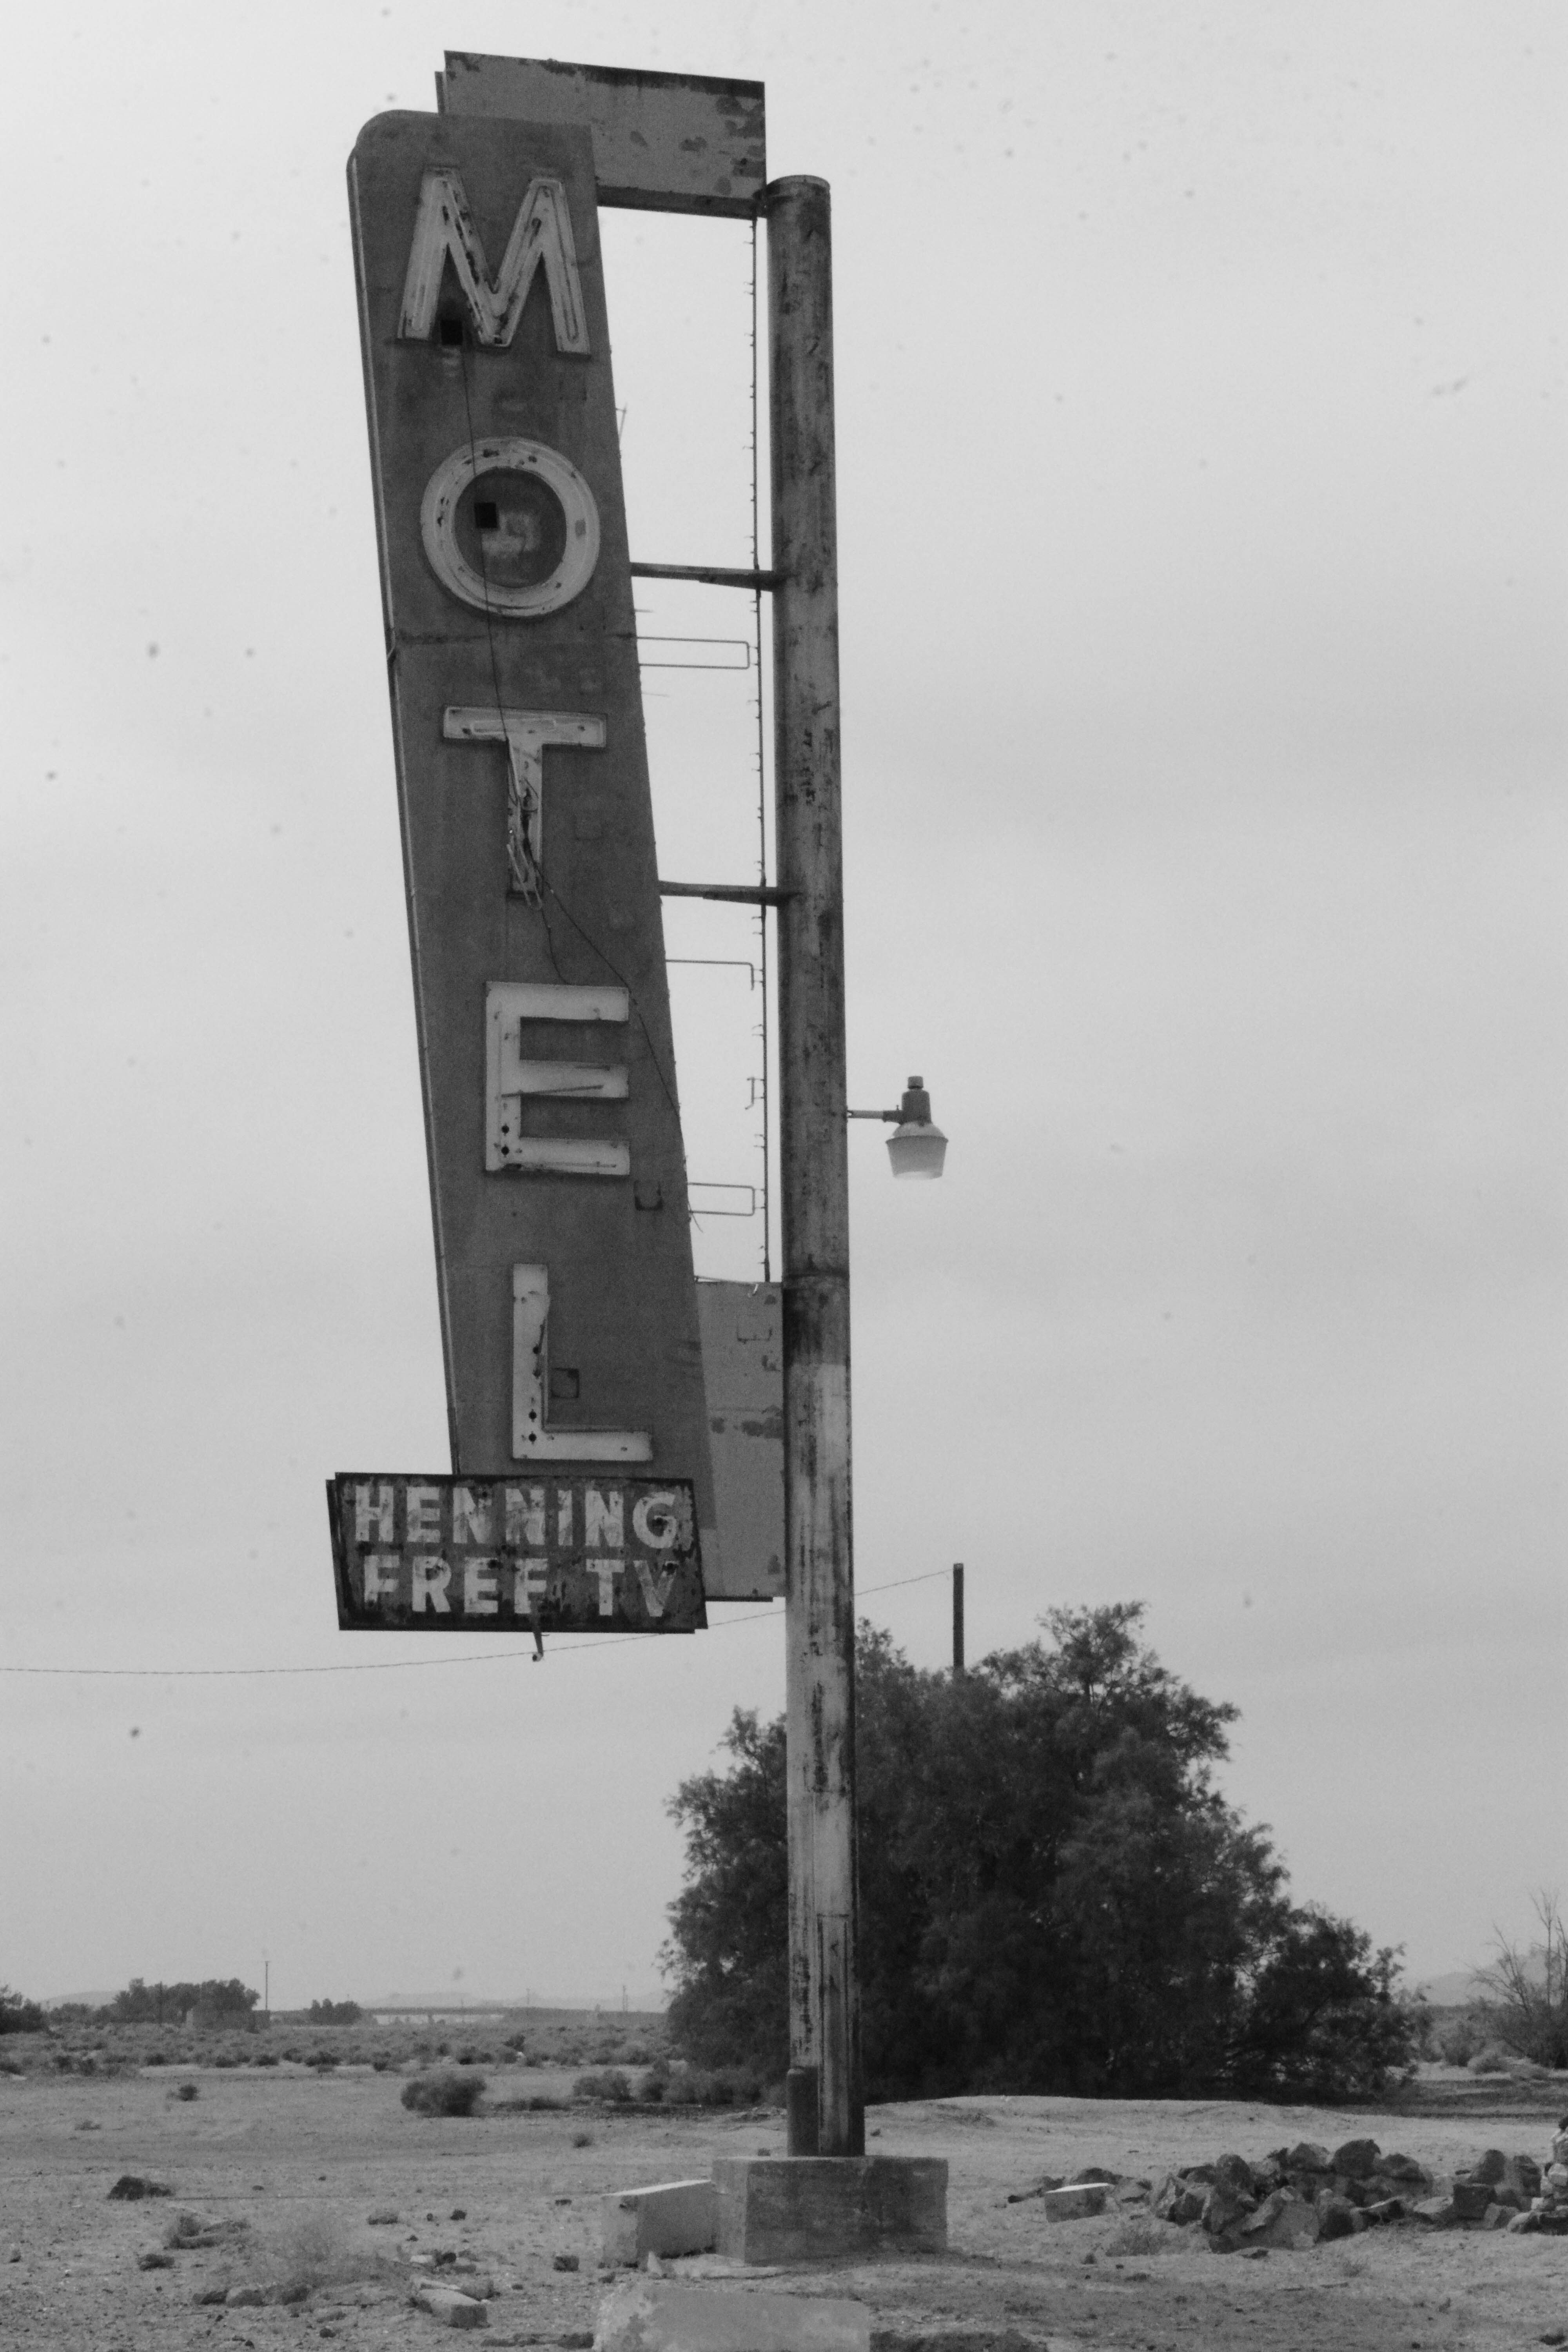
black and white, white, sign, tower, street light, monochrome, lighting, sculpture, shape, monochrome photography